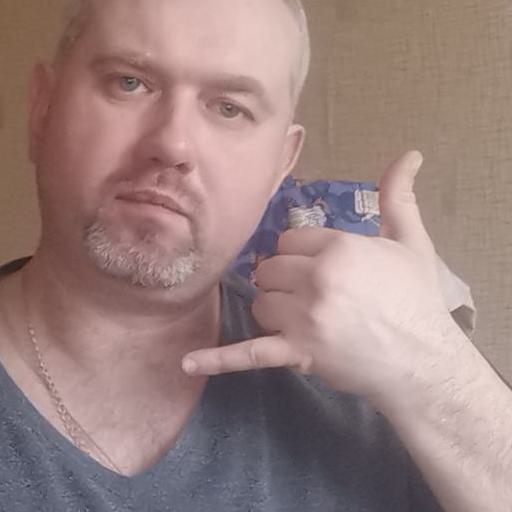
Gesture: call